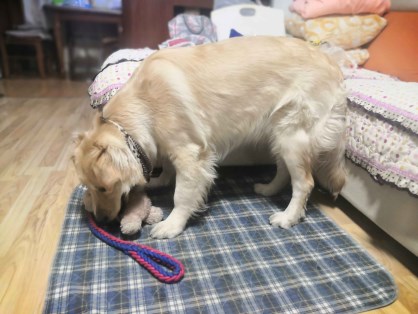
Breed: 5355-n000126-golden_retriever